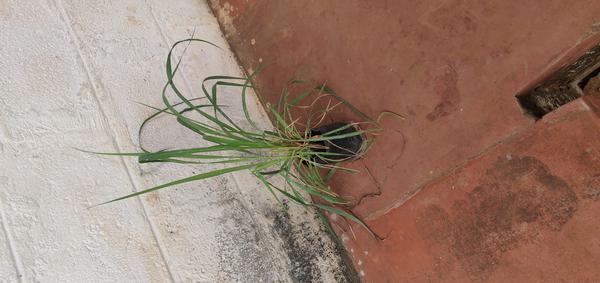
Plant: Lemon_grass